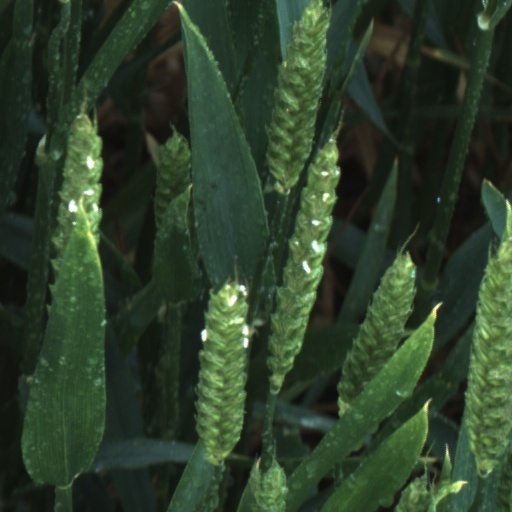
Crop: wheat